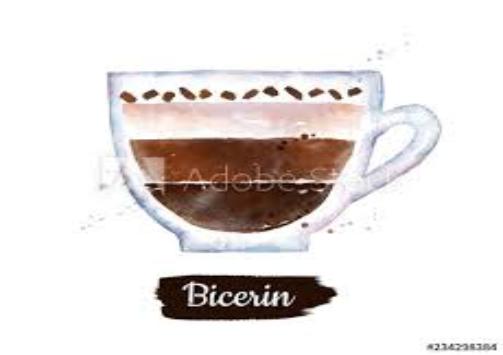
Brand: Bicerin
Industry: Food